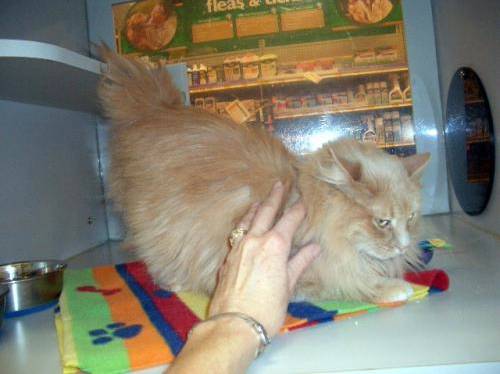
Label: cat